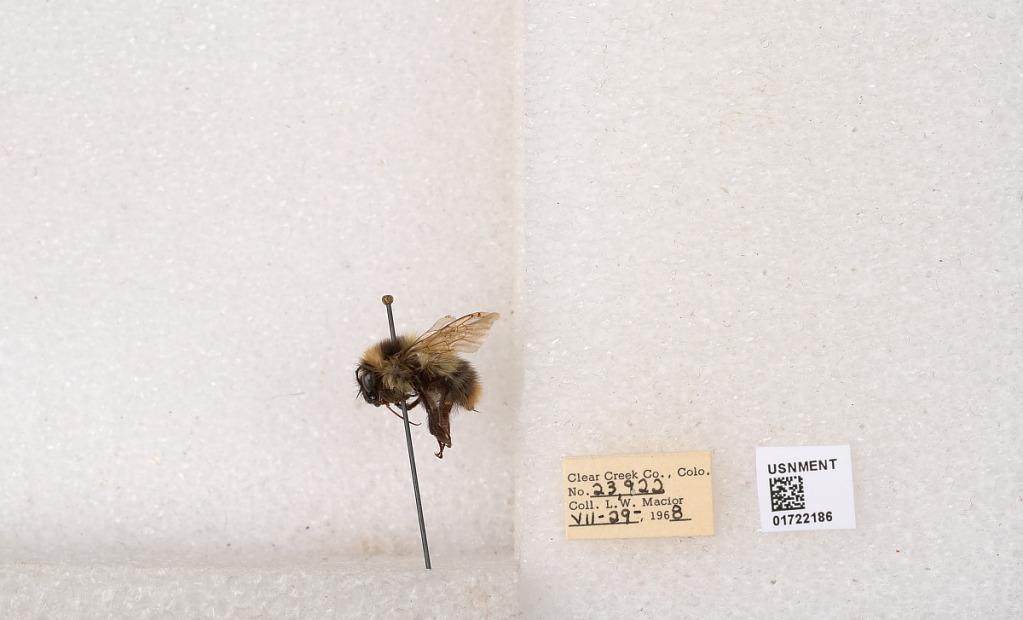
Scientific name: Bombus kirbyellus
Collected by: L. Macior
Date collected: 1968-7-29
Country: United States
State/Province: Colorado
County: Clear Creek
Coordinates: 39.6891, -105.644